Tesla Autopilot

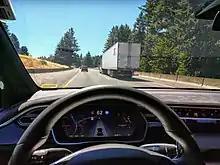
Tesla Autopilot in operation, 2017

Tesla Autopilot is an advanced driver-assistance system (ADAS) developed by Tesla, Inc. that provides partial vehicle automation, corresponding to Level 2 automation as defined by SAE International. All Tesla vehicles produced after April 2019 include Autopilot, which features autosteer and traffic-aware cruise control. Customers can purchase or subscribe to an optional package called "Full Self-Driving (Supervised)", also known as "FSD", which adds features such as semi-autonomous navigation, response to traffic lights and stop signs, lane change assistance, self-parking, and the ability to summon the car from a parking space.